ESS 3200 class

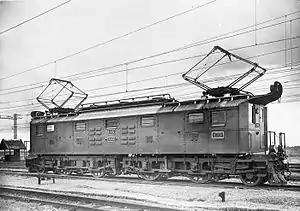
An ESS 3200 class locomotive,

The ESS 3200, later the WH 200 (Werkspoor-Heemaf) was a class of electric locomotives built for the "Staatsspoorwegen", the State Railway of the Dutch East Indies (modern day Indonesia).